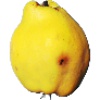
Label: quince